Kati roll
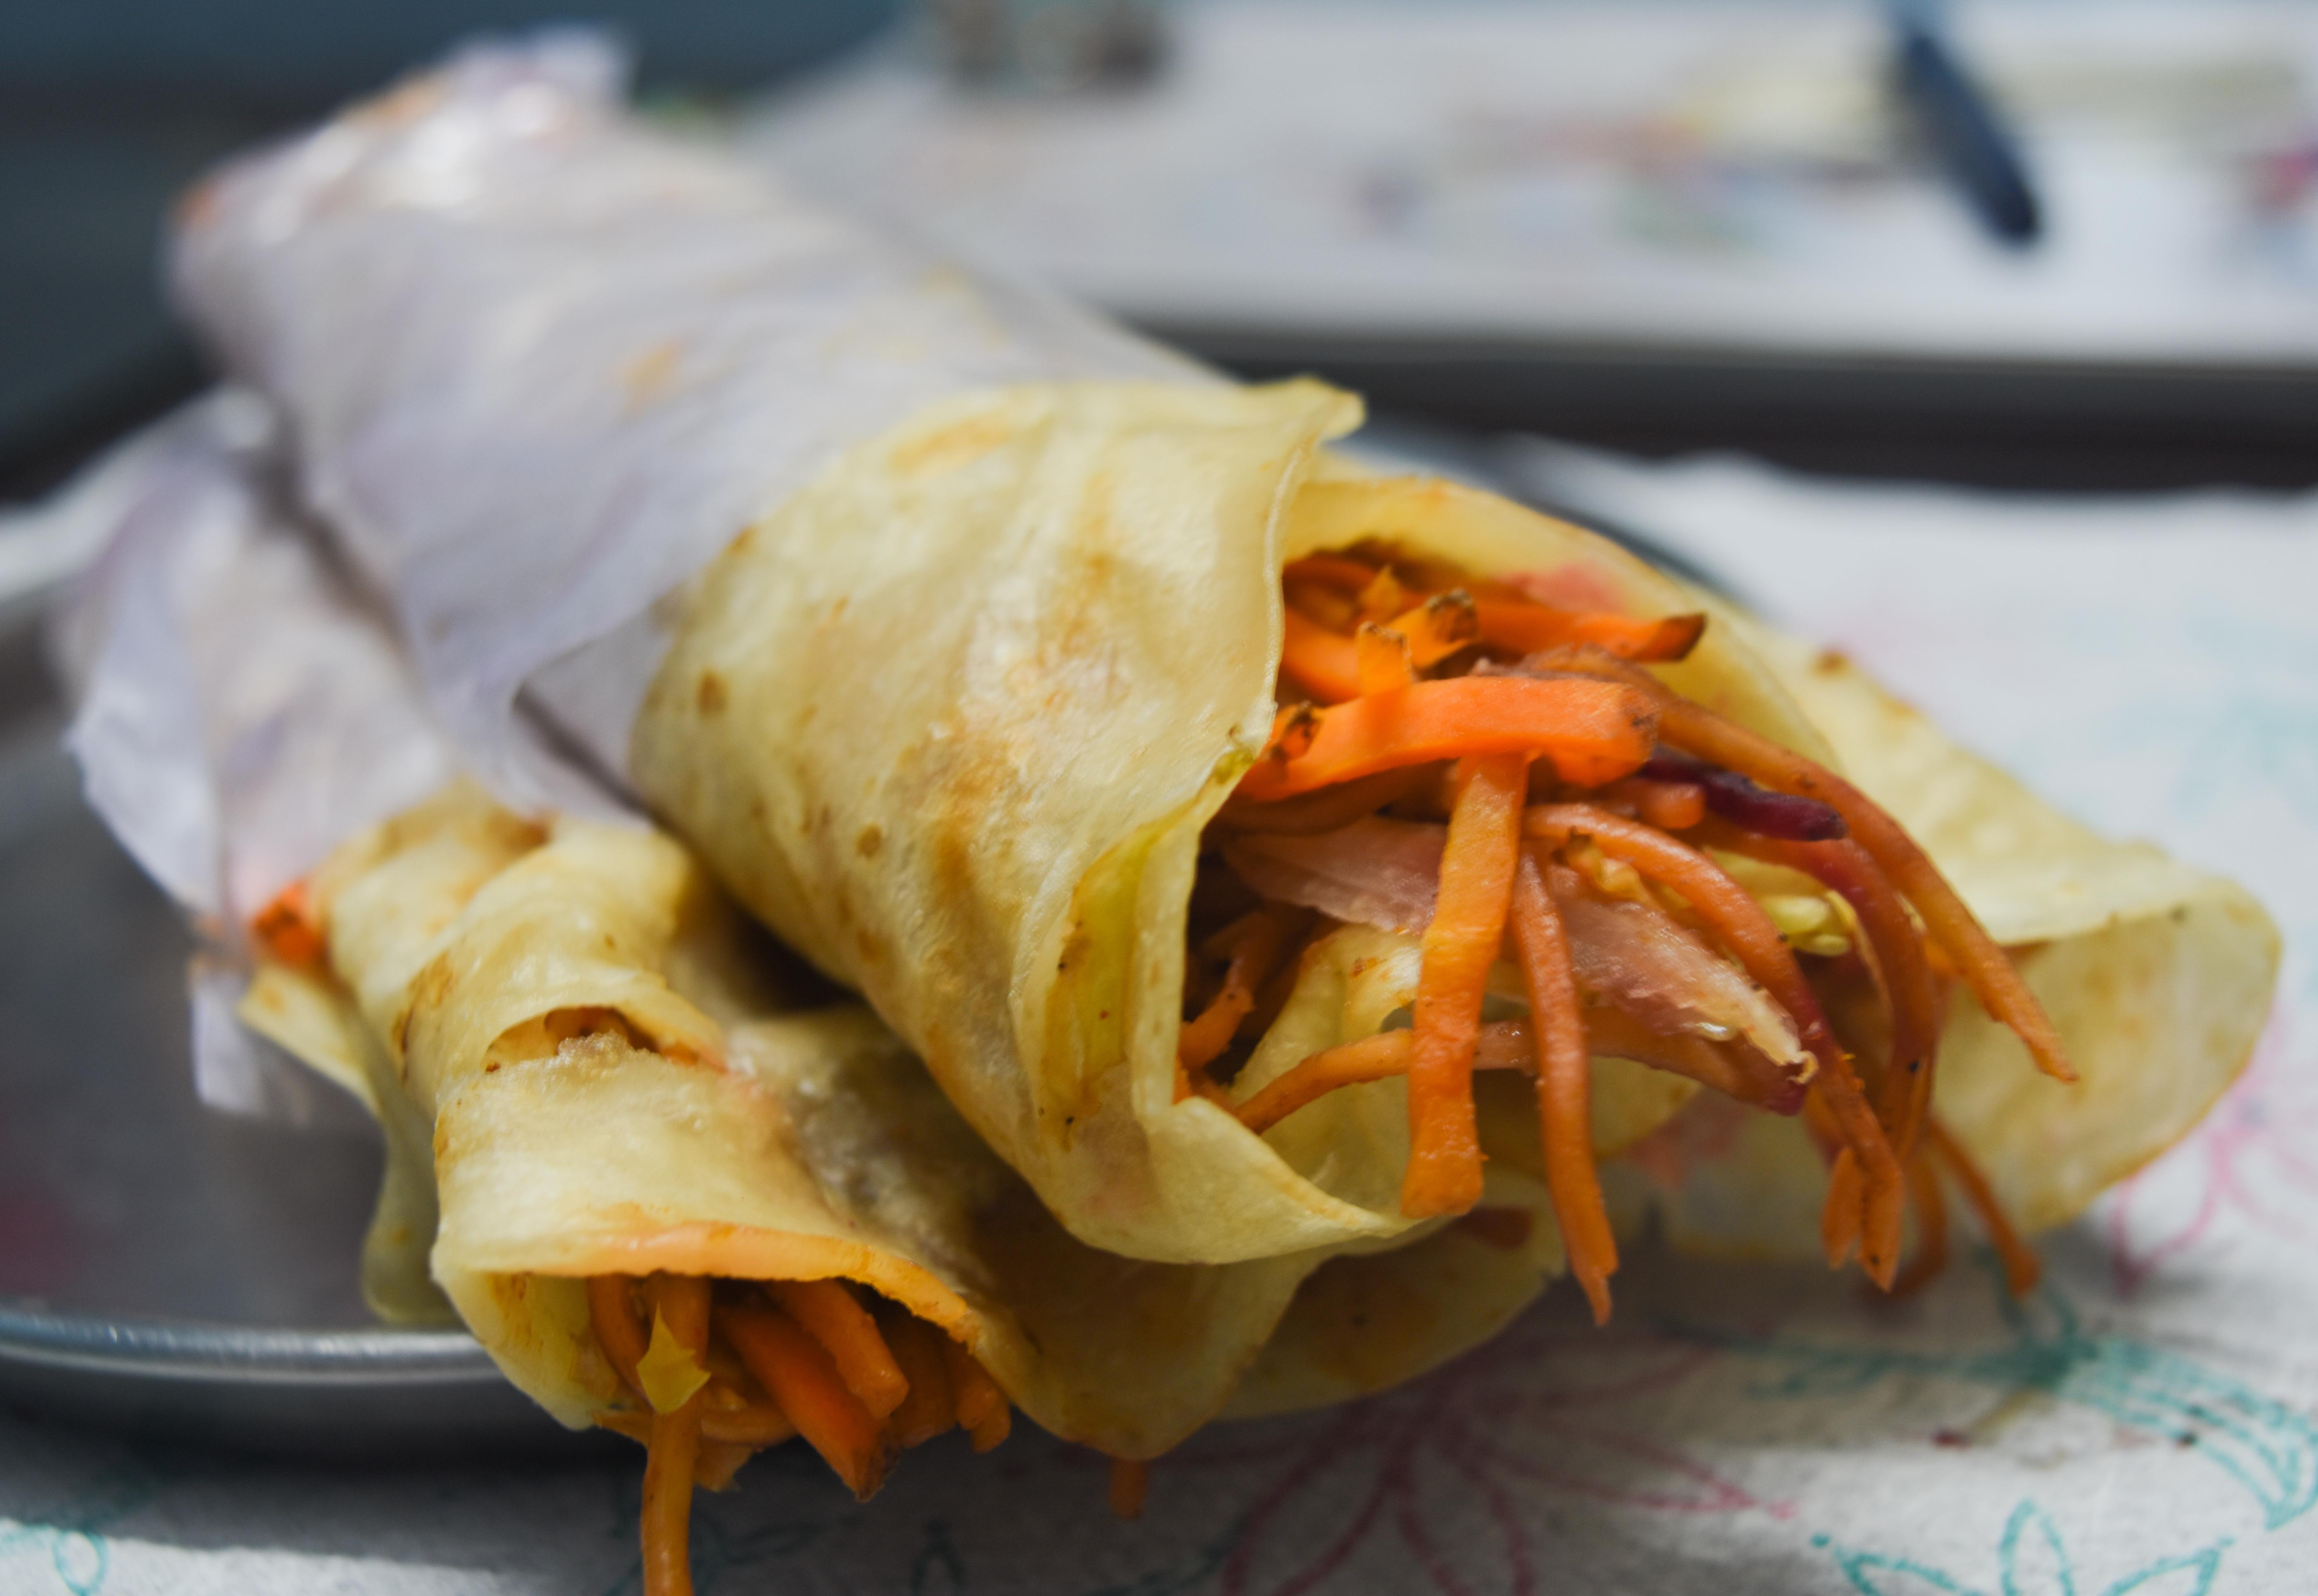
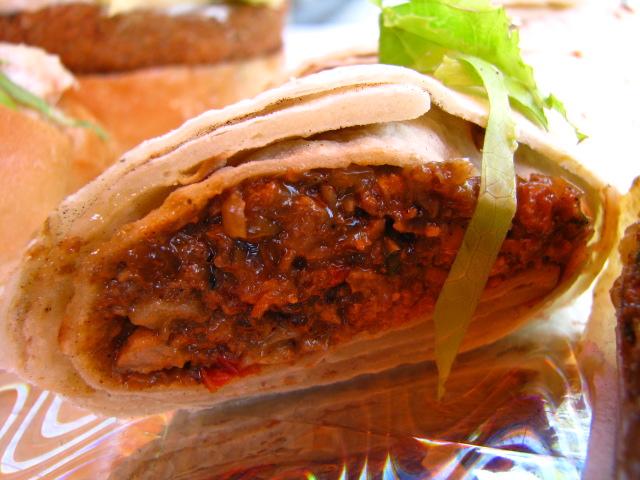
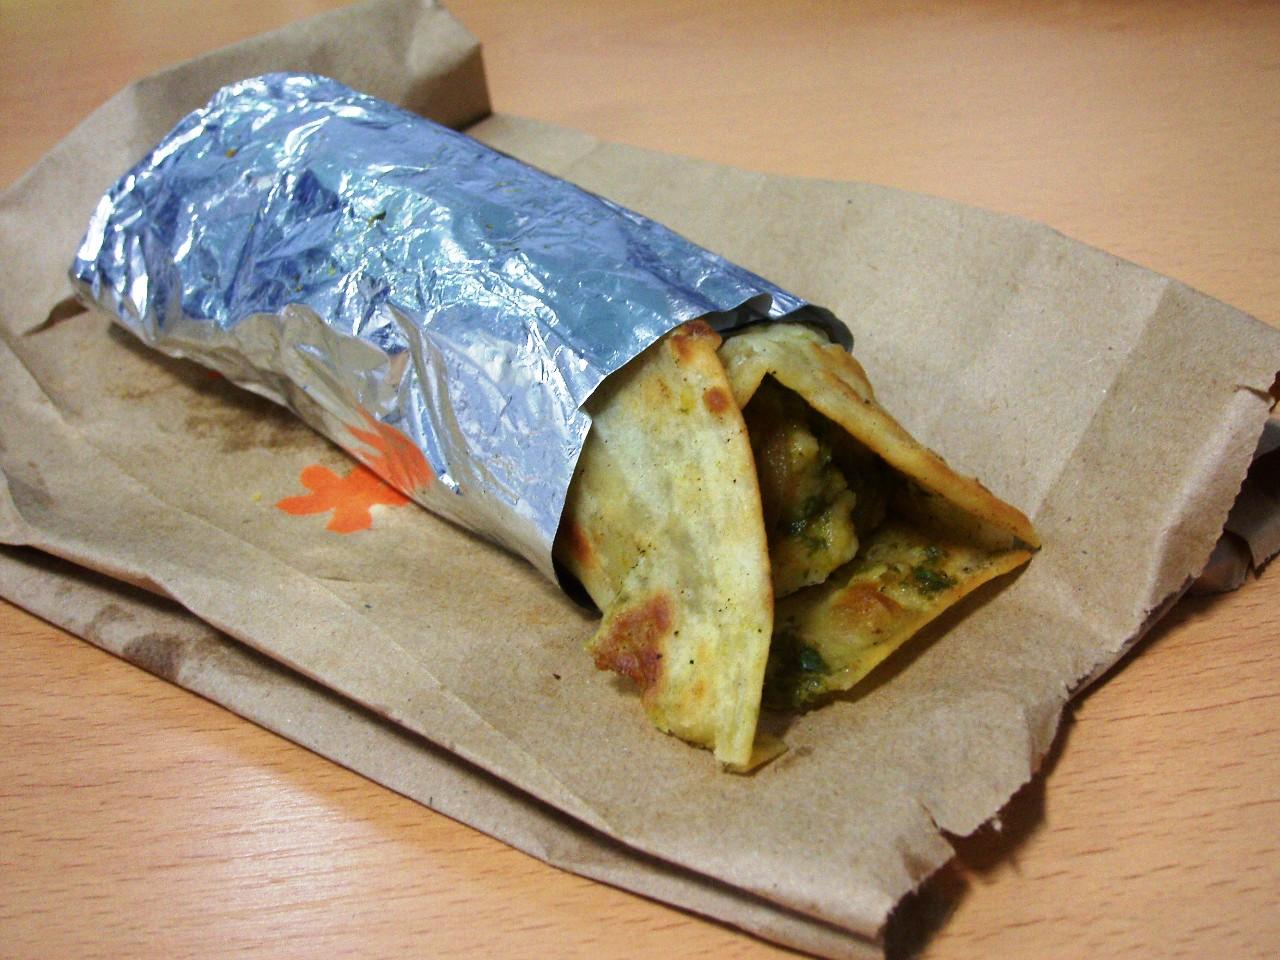
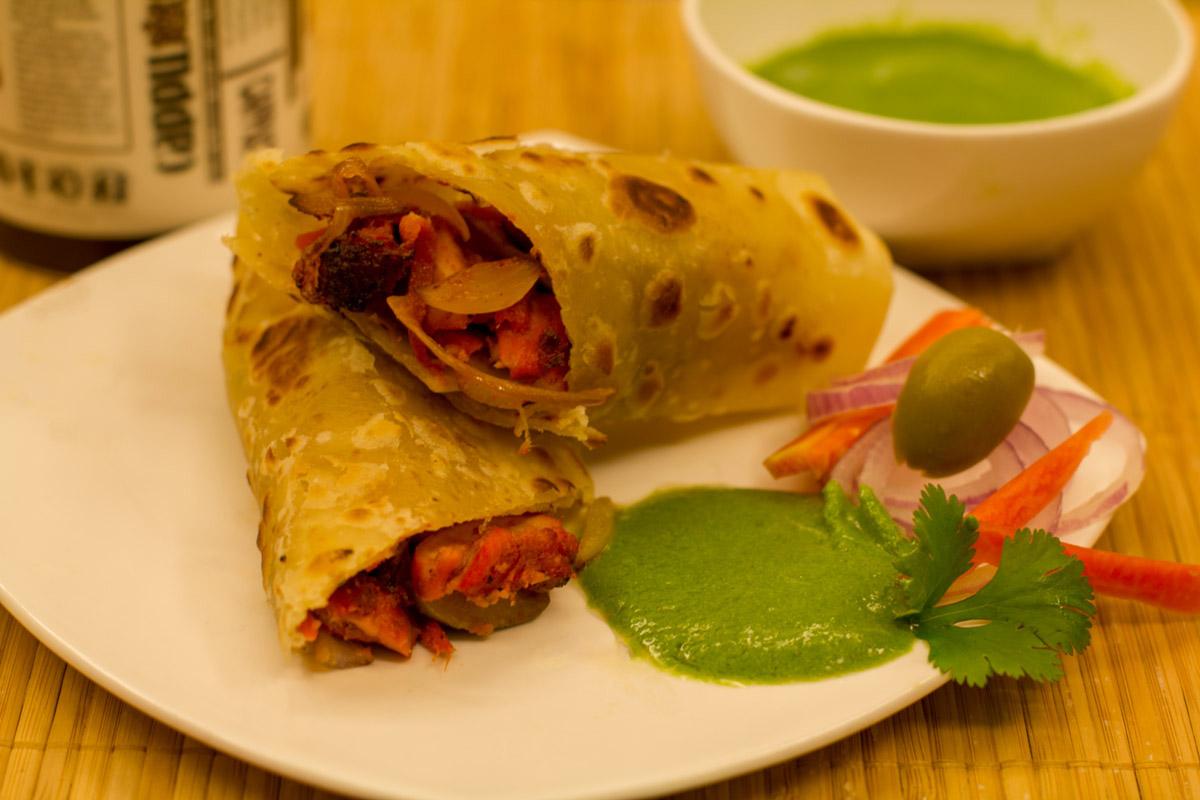
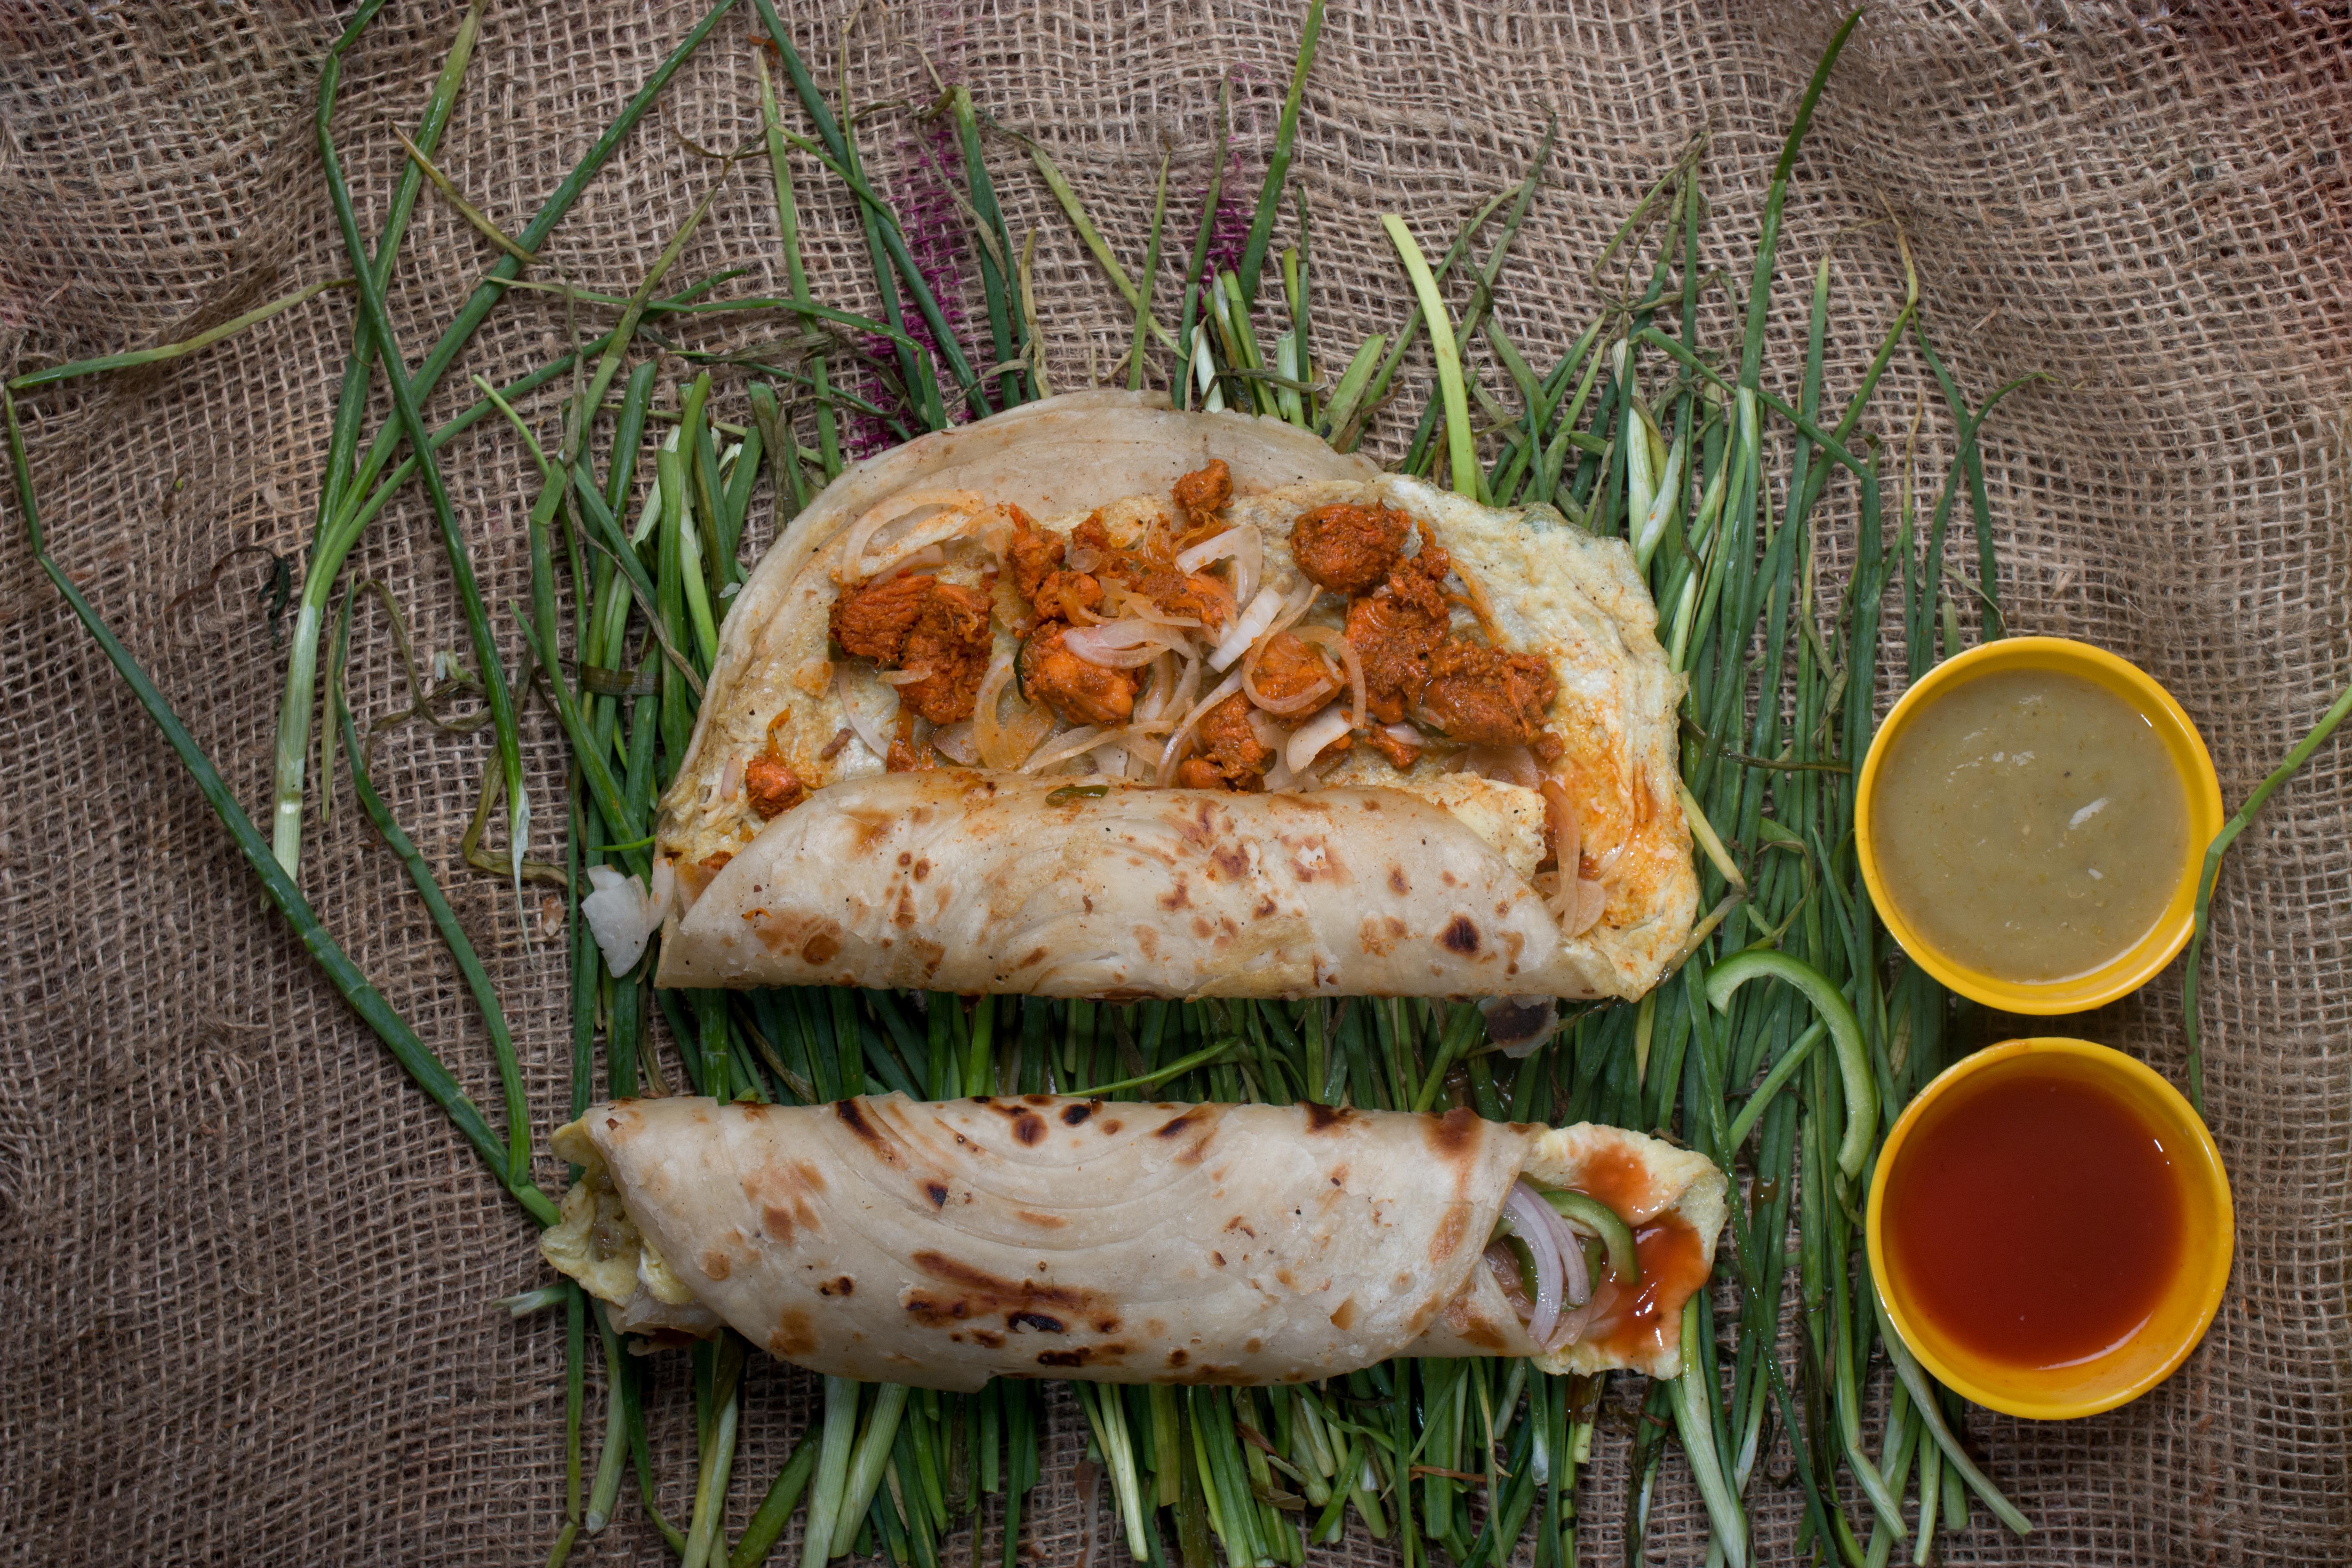
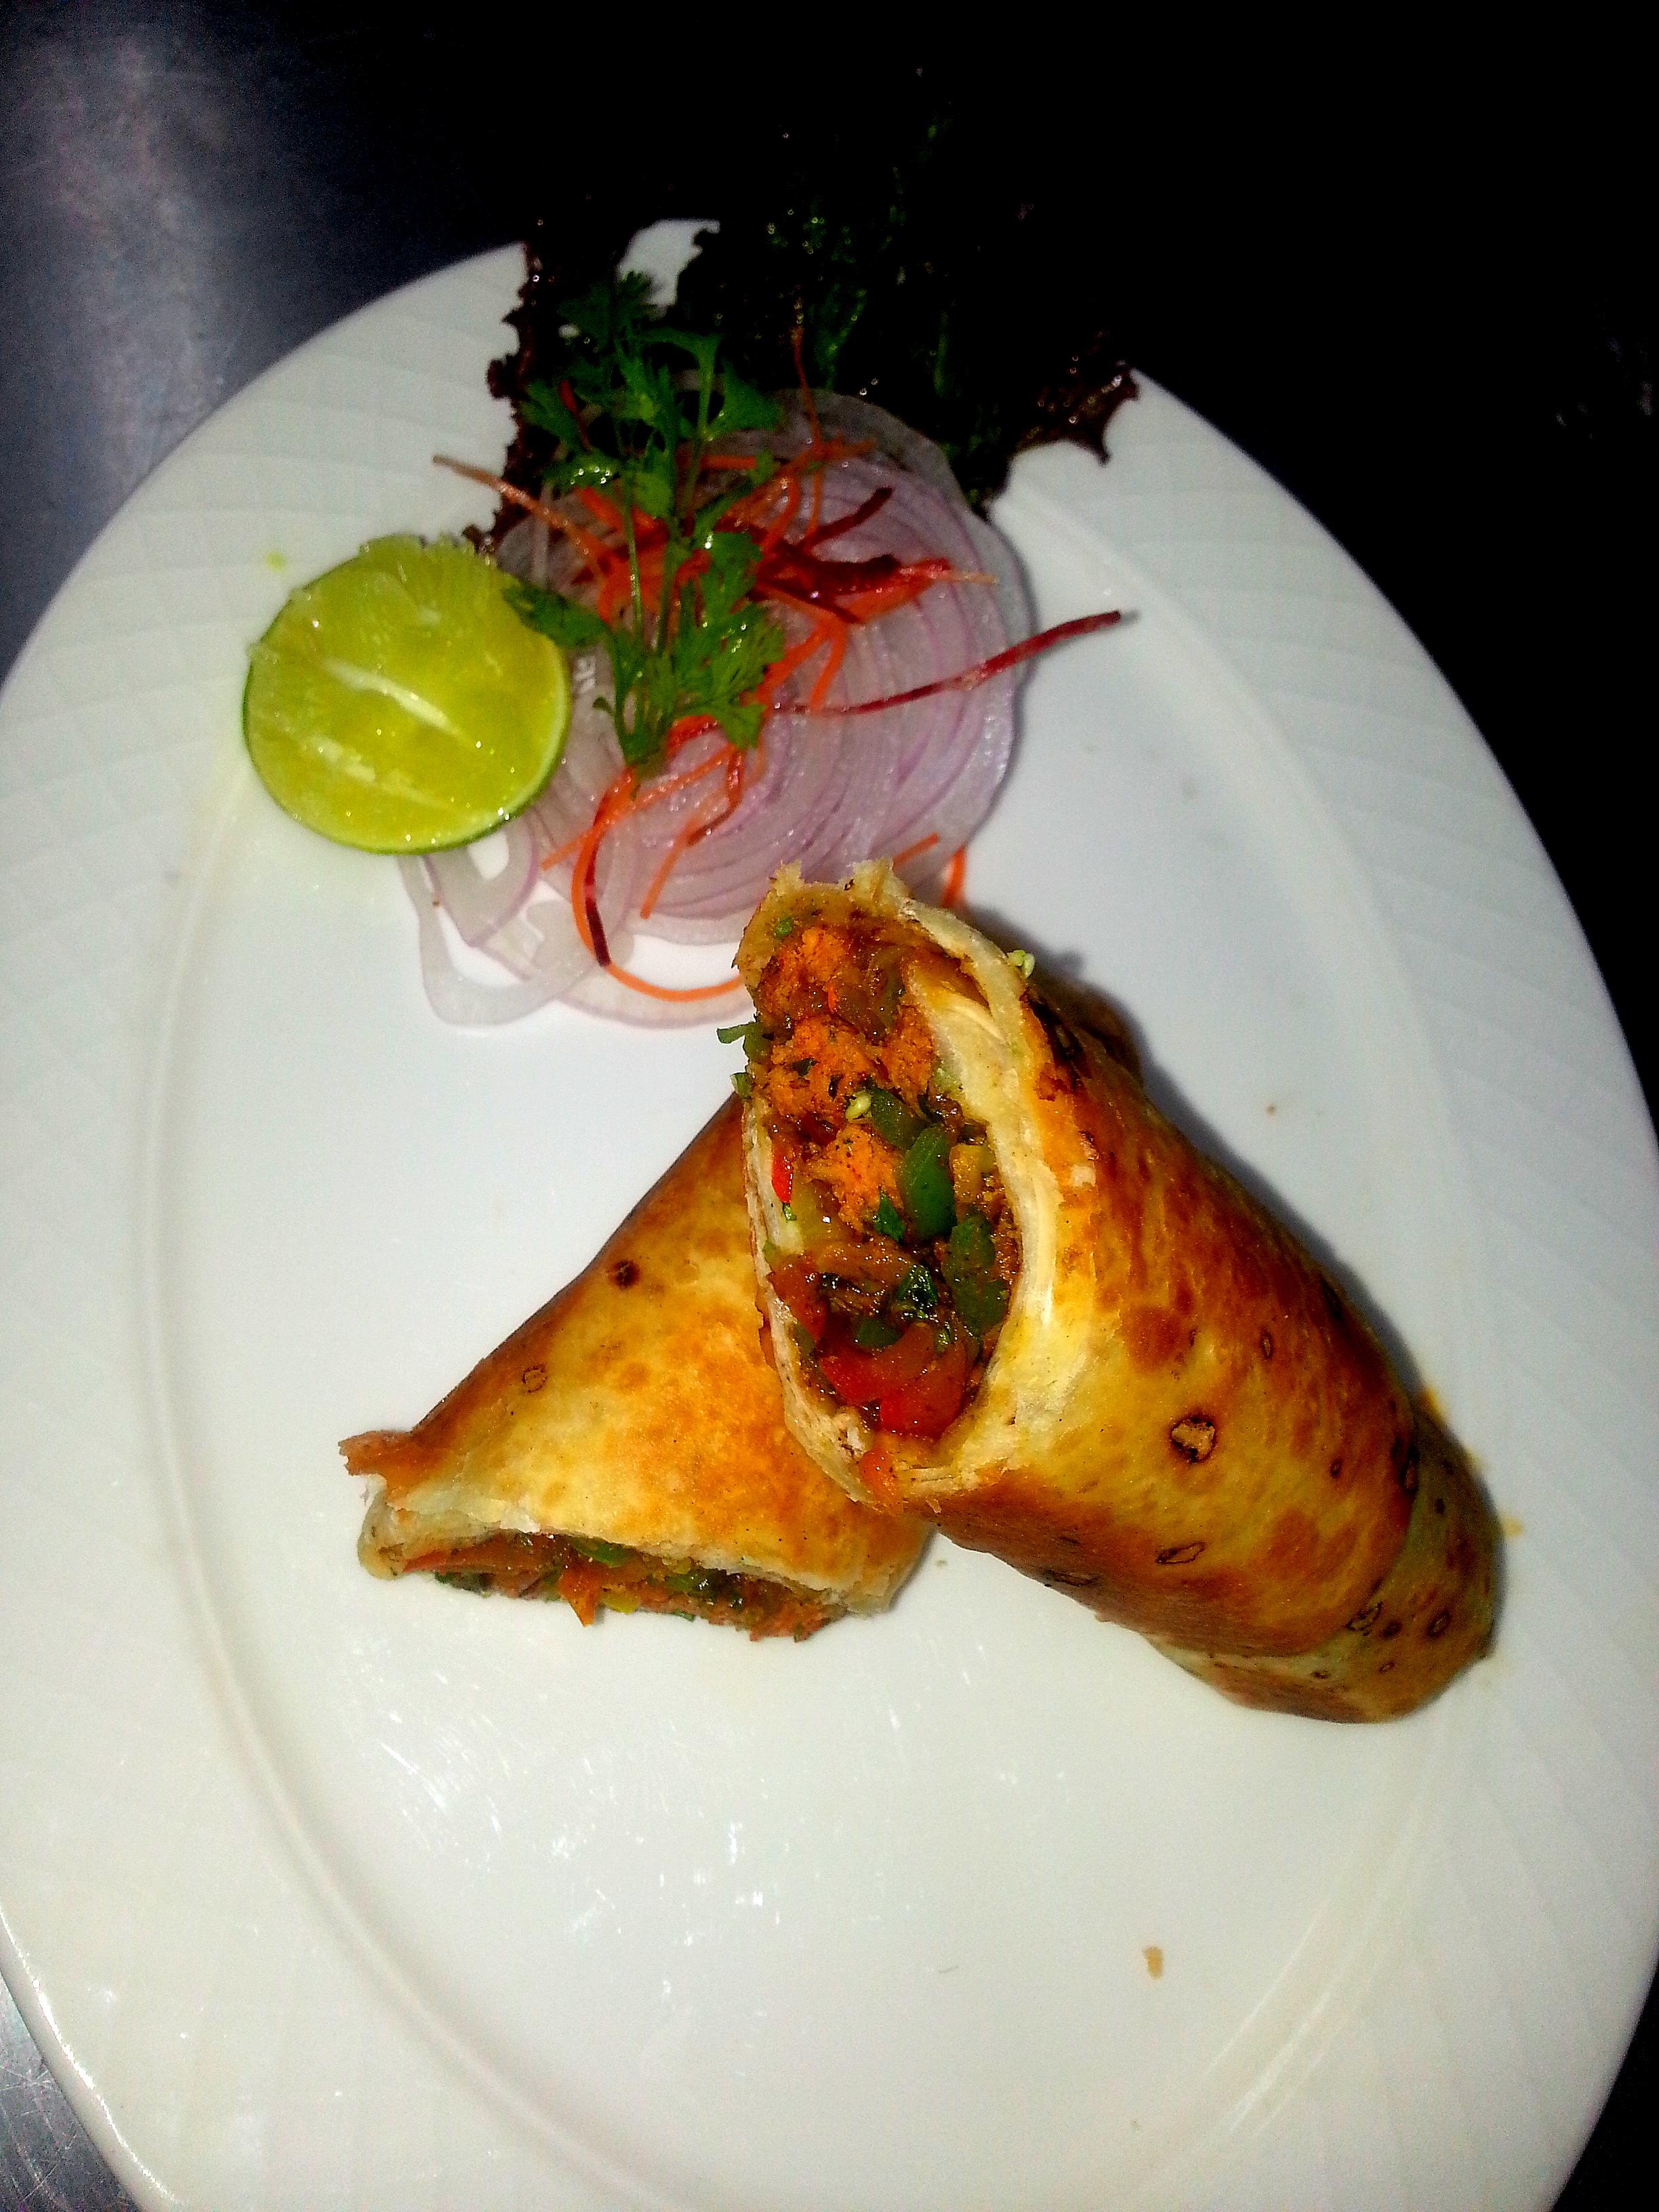
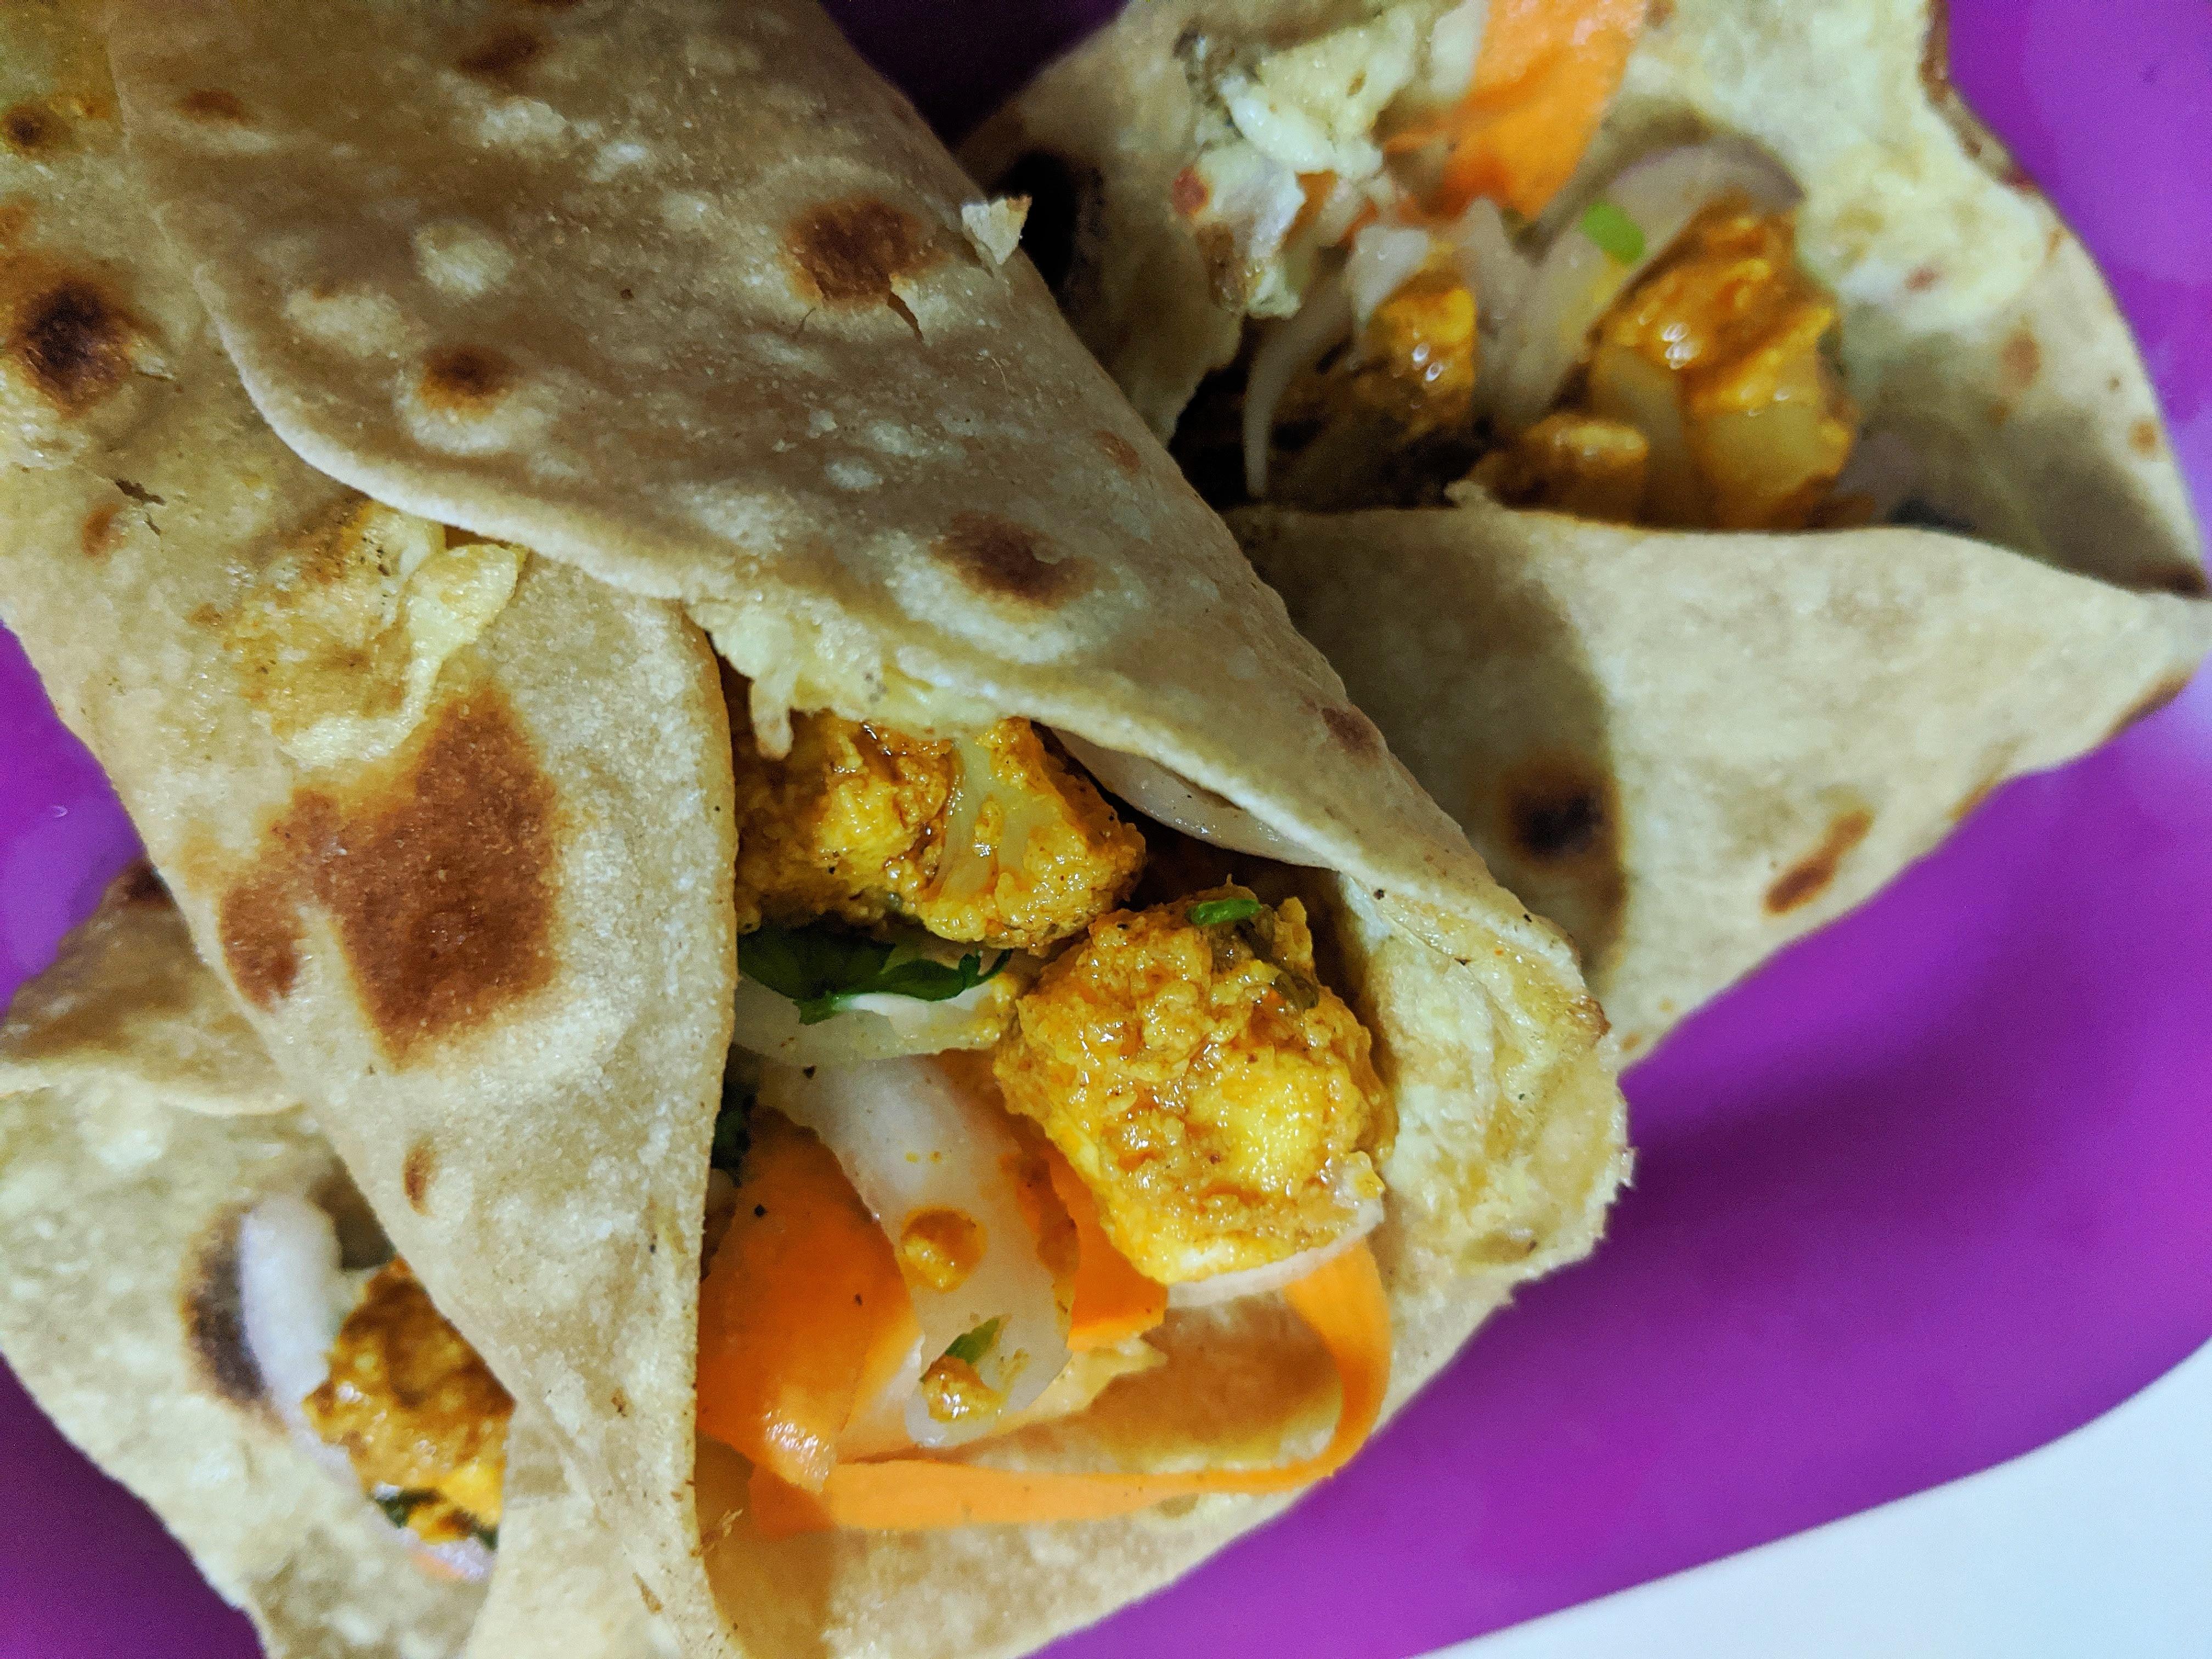
Also known as:
ar - Arabic: لفة كاتي
bn - Bangla: কাঠি রোল
fa - Persian: کتی پیچ
kn - Kannada: ಕಾಠಿ ರೋಲ್
Category: roll (roll)
Cuisine: Indian
Associated cuisines: Bengali, Indian
Area: Kolkata, West Bengal
Countries: India
Region: Southern Asia, , , ,
This street food dish is a skewer-roasted kebab wrapped in a flatbread.